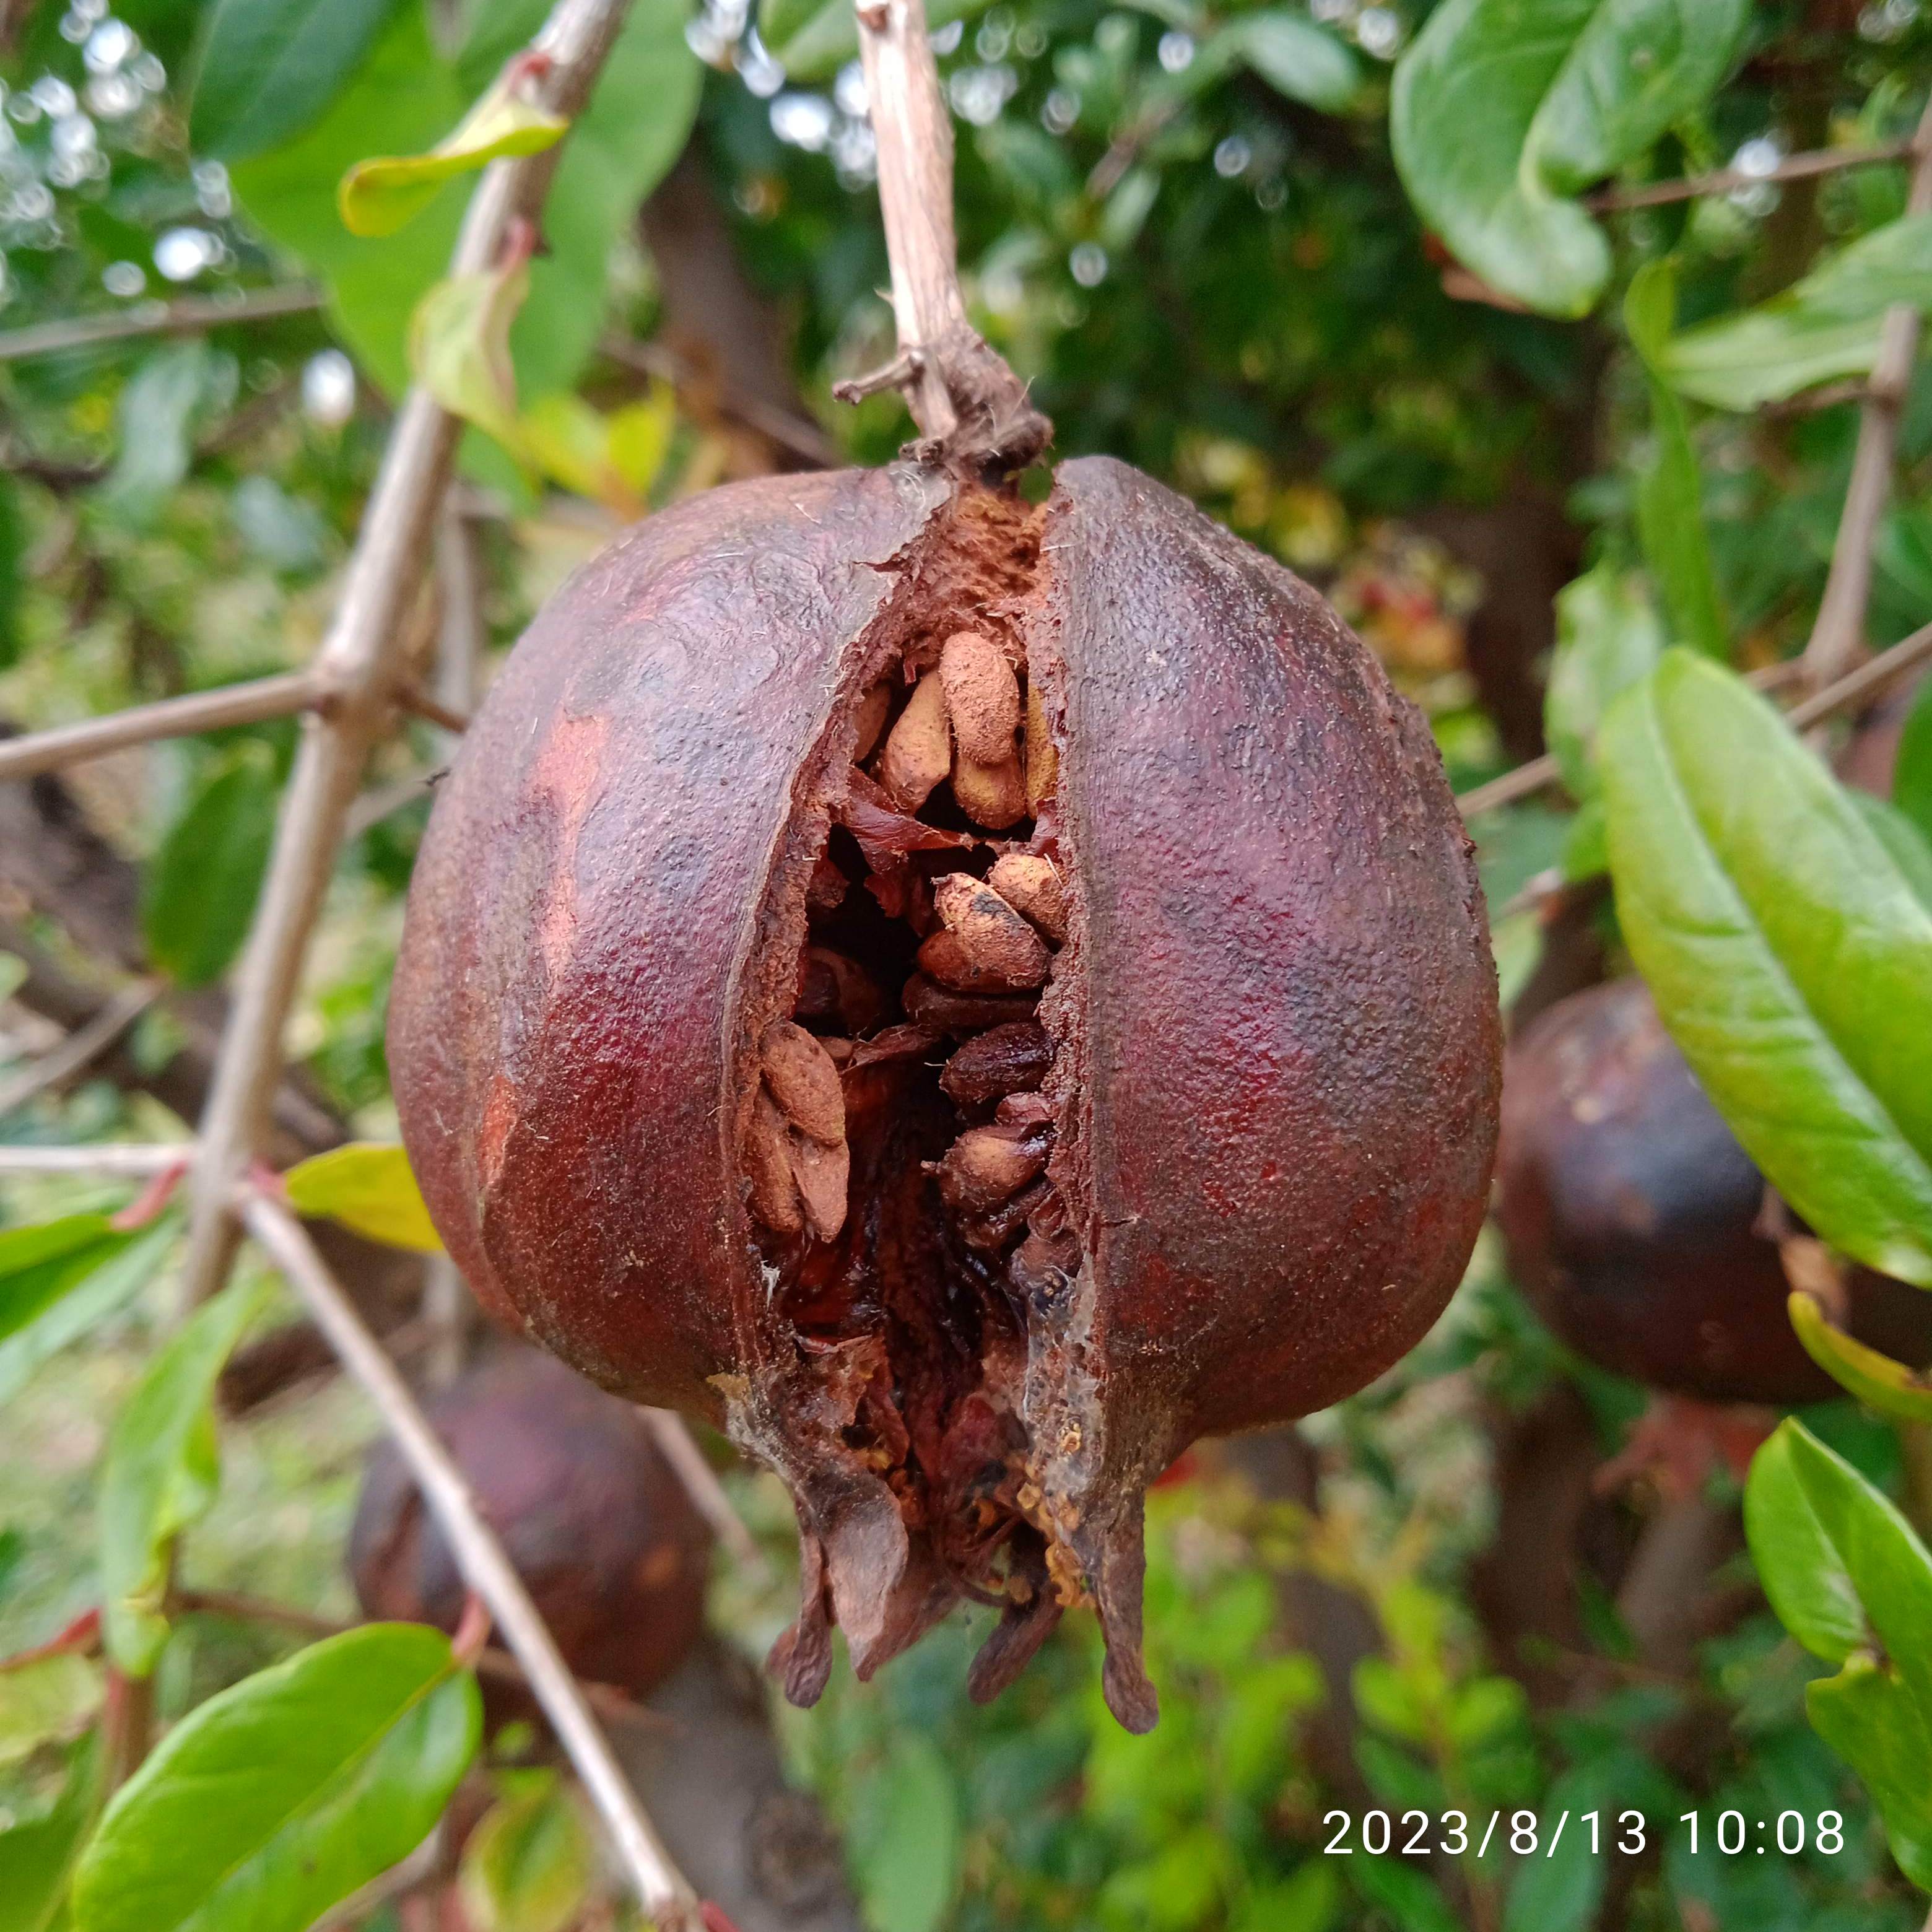
Label: Bacterial_Blight